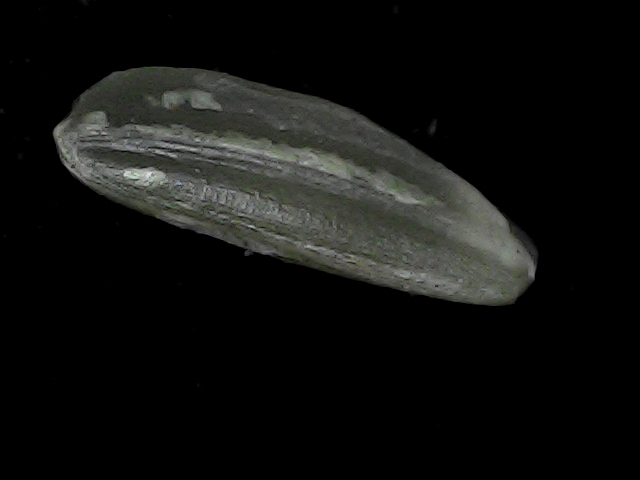
Rice variety: BD56